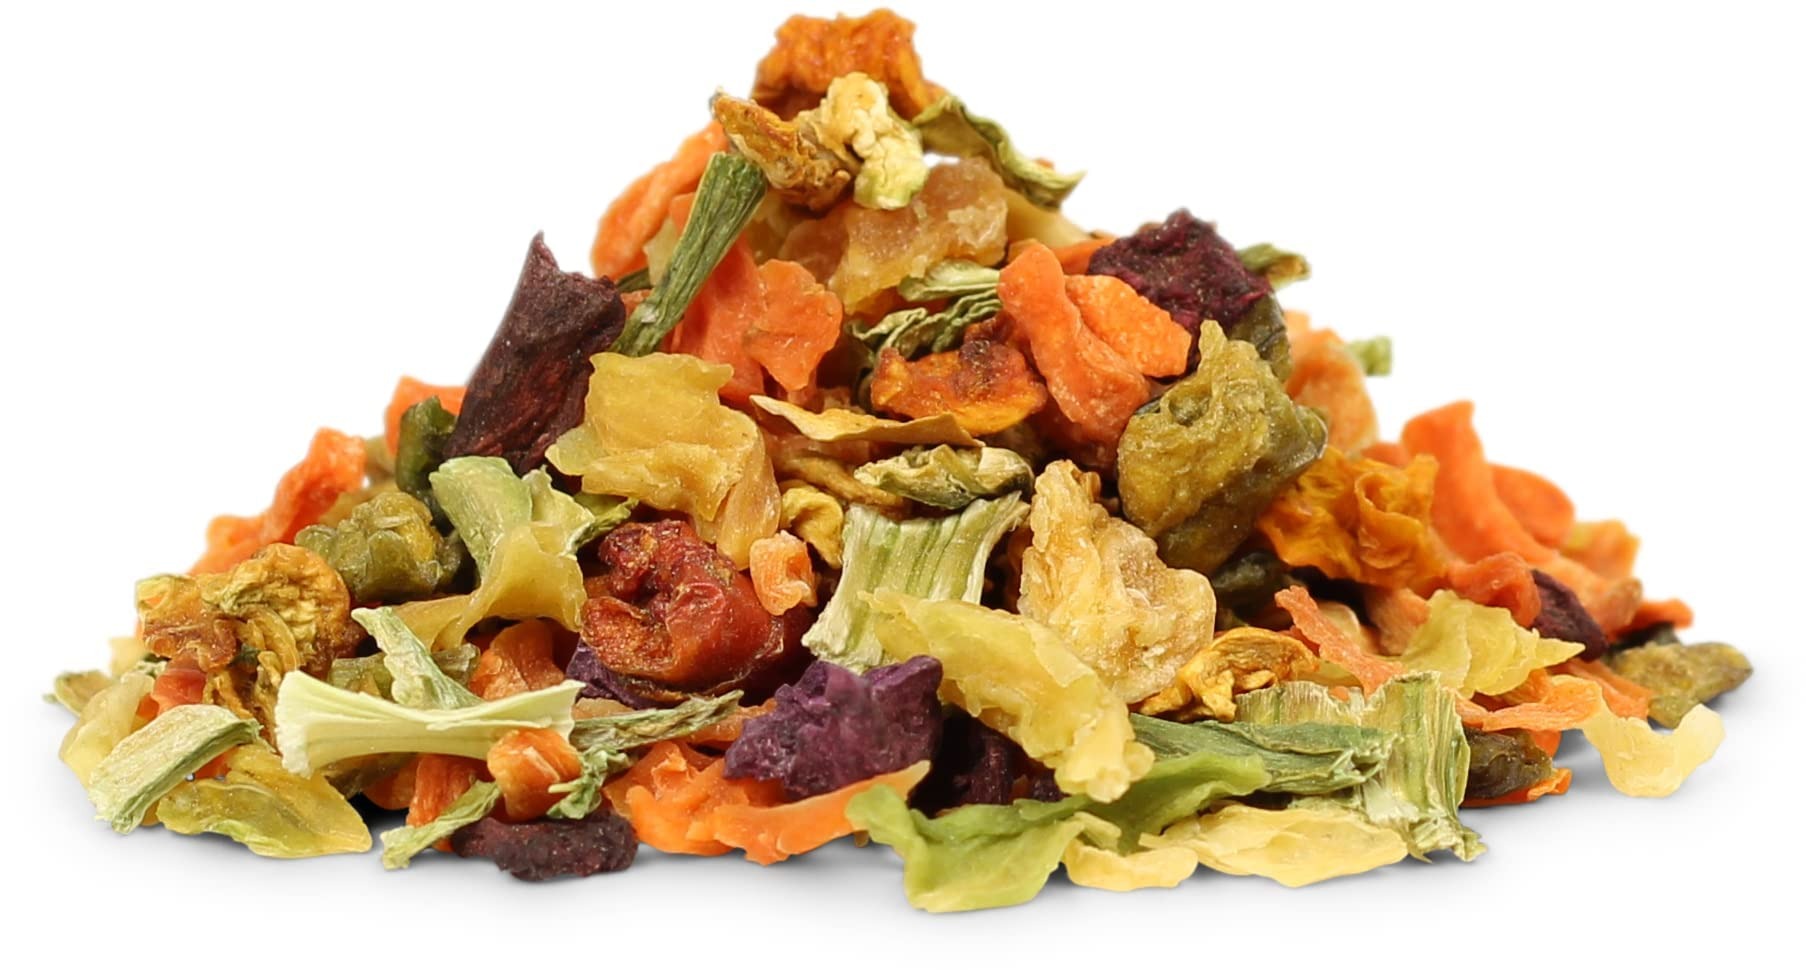
Item Name: Garden Vegetable Soup Mix by It’s Delish, 10 lbs Bulk Bag | Natural Dehydrated Vegetables for Ramen Noodles, Soup, and Chip Dip | Veggies Blend with Beets & Carrots | Vegan, Gluten-Free, and Kosher
Bullet Point 1: VEGETABLE SOUP MIX: Savor the taste of this all-natural blend of dried vegetables for soup, ramen noodles, and other meals. Make prep time quicker by using this delicious soup mix instead chopping all the vegetables yourself.
Bullet Point 2: HIGH QUALITY INGREDIENTS: We use the highest quality ingredients in this gluten-free and vegan soup mix. This flavorful blend of dehydrated vegetables is non-GMO and MSG-free with no other additives or salt. Beets, Carrots, Bell pepper, Spinach, Cabbage, Leek. Green String Bean, Broccoli, Sweet Potato, Pumpkin, Tomato Flakes, and/or Chopped onion.
Bullet Point 3: LARGE TEN POUND BAG: This good-sized bag of soup mix works for large group meals or when used for smaller recipes over a few months. Enhance the taste of your soups, stews, and sauces with this garden vegetable soup mix. NOTE: Beets can bring a darker color and borscht-like flavor.
Bullet Point 4: IDEAL FOR EASY MEALS: If you want to save time in the kitchen, this soup mix gives you a chance to enjoy delicious veggies without all the lengthy chopping and dicing. This dehydrated vegetable mix is ideal in a normal kitchen or as camping food.
Bullet Point 5: QUALITY & KOSHER: A family-owned business based in California, It’s Delish produces gourmet goods including candies, nuts, fruits, trail mixes, and spices Kosher OU; for the past two decades, our company prides itself on innovation, quality, value, and service.
Product Description: <p><b>Garden Vegetable Soup Mix by It's Delish, 10 lbs Bulk Bag</b></p> <p>Enhance your cooking with this all-natural vegetable soup mix by It’s Delish. A blend of delicious vegetables, this soup mix is both tasty and nutritious. Save time in the kitchen without having to do as much prep for recipes by using this bag of dehydrated vegetables in your soup, stew, crock pot recipes, and more. This no-sodium soup mix elevates your quick recipes with fresh-tasting and hearty veggie flavors that include includes Beets, Carrots, Red and Green Bell pepper, Spinach, Cabbage, Leek, Green String Bean, Broccoli, Sweet Potato, Pumpkin, Tomato Flakes, and/or Chopped onion. This dehydrated vegetable mix has no other additives salt, or spices, so you can customize this soup mix to taste. This quality blend of dried veggies is naturally low sodium, gluten-free, salt-free and vegan. It is also certified kosher OU. Use this dried vegetable mix for simple recipes at home or during camping trips. NOTE: Beets can bring a darker color and borscht-like flavor. </p> <b>About It's Delish!</b> <p></p>It's Delish was established in 1992 and is located in North Hollywood, California. It's Delish is a food manufacturer and distributor who produces over 500 gourmet food products including licorice, sour belts, taffies, caramels, Jordan almonds, chocolates, nuts, fruits, trail mixes, spices, and the spice blends. It's Delish also produces organics and all natural products. We give you the opportunity to order from the factory direct!<p></p>It’s Delish! prides itself on the four pillars that are at the foundation of everything we do.<p></p>Innovation Quality Value Service
Value: 1.0
Unit: Count

Price: 112